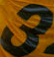
Number: 3